Richard Beer-Hofmann

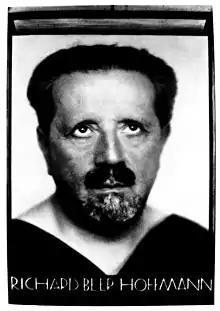

Richard Beer-Hofmann (11 July 1866 – 26 September 1945) was an Austrian dramatist and poet.